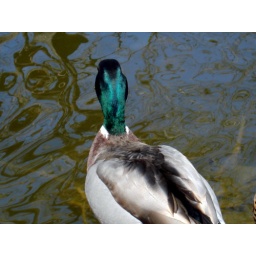
Two duck who were making themselves at home in the fish pond outside Granite City.